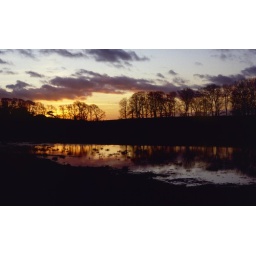
A sunset reflected in standing water in a flooded field.